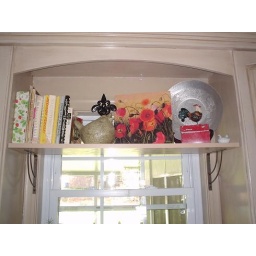
small - kitchen shelf above sink